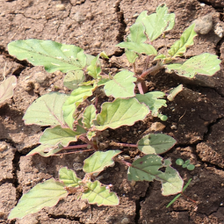
Weed species: Punarnava _(Boerhaavia diffusa)